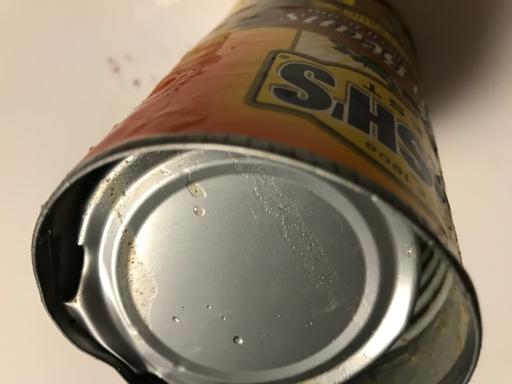
Waste category: metal